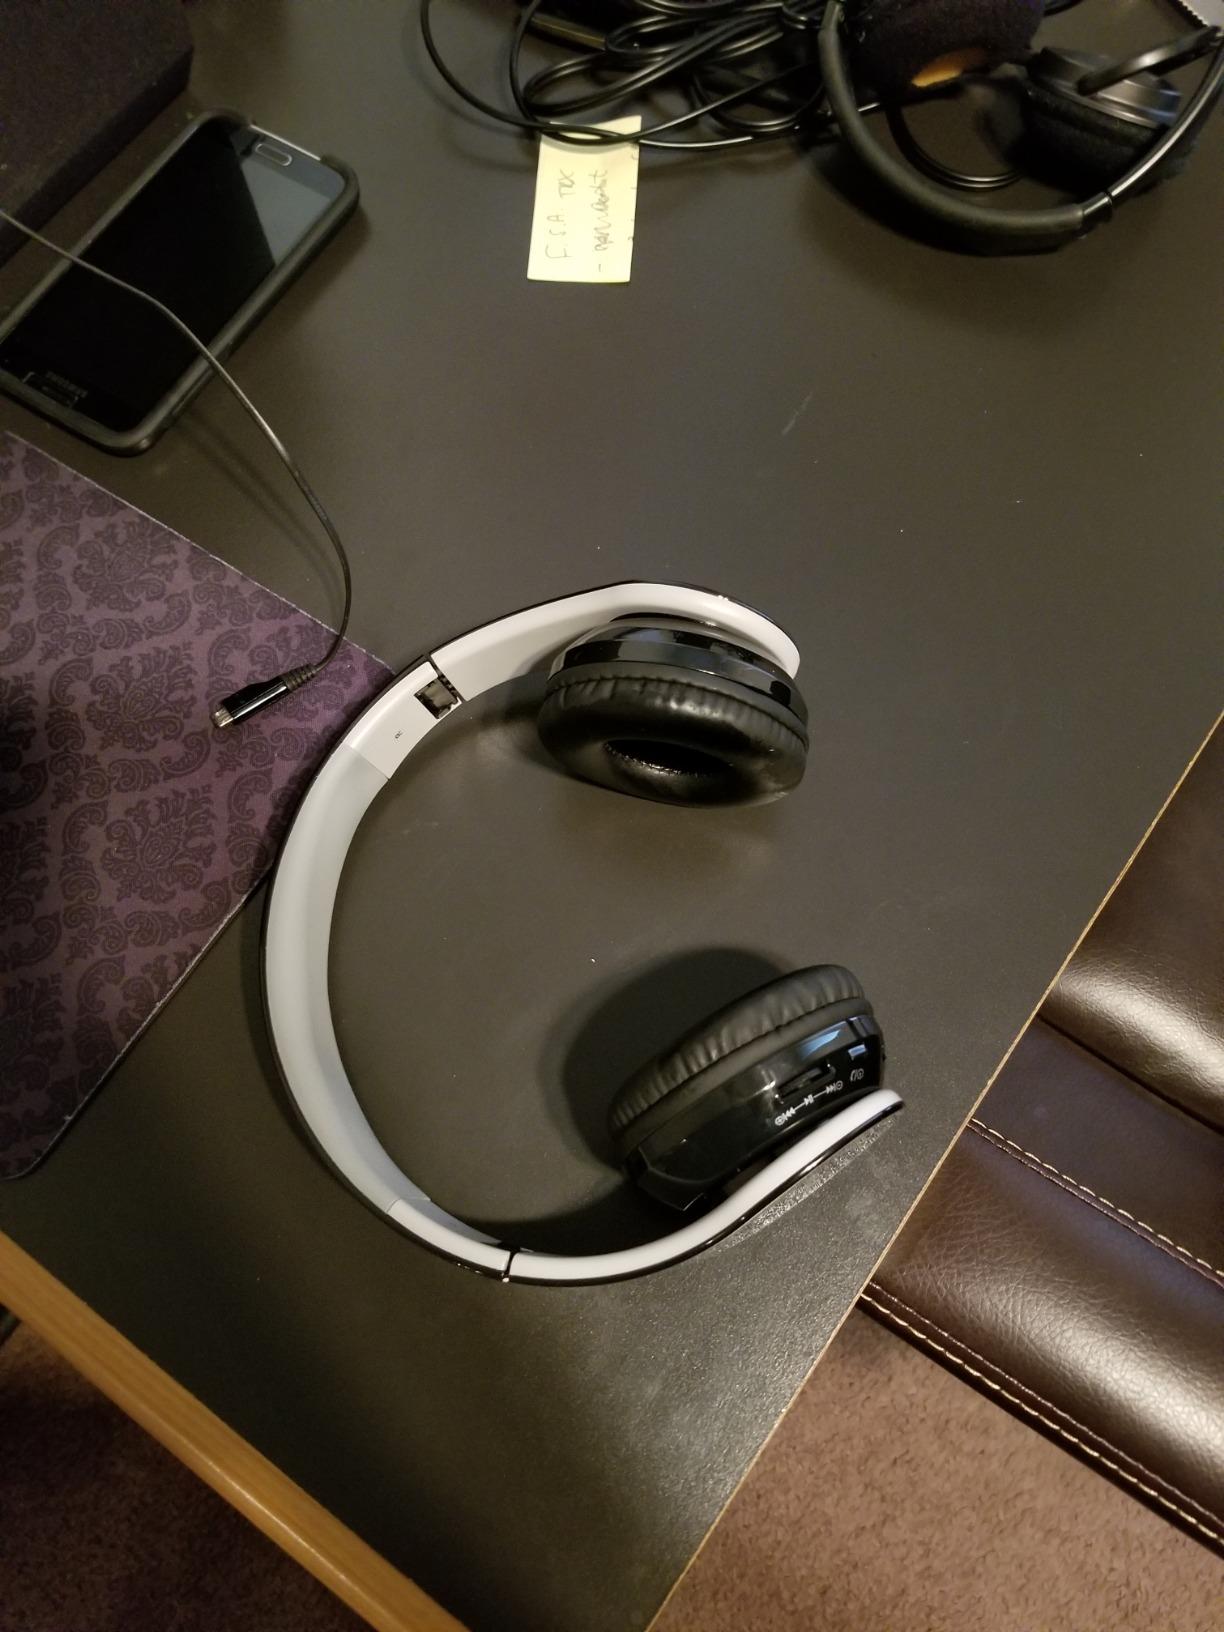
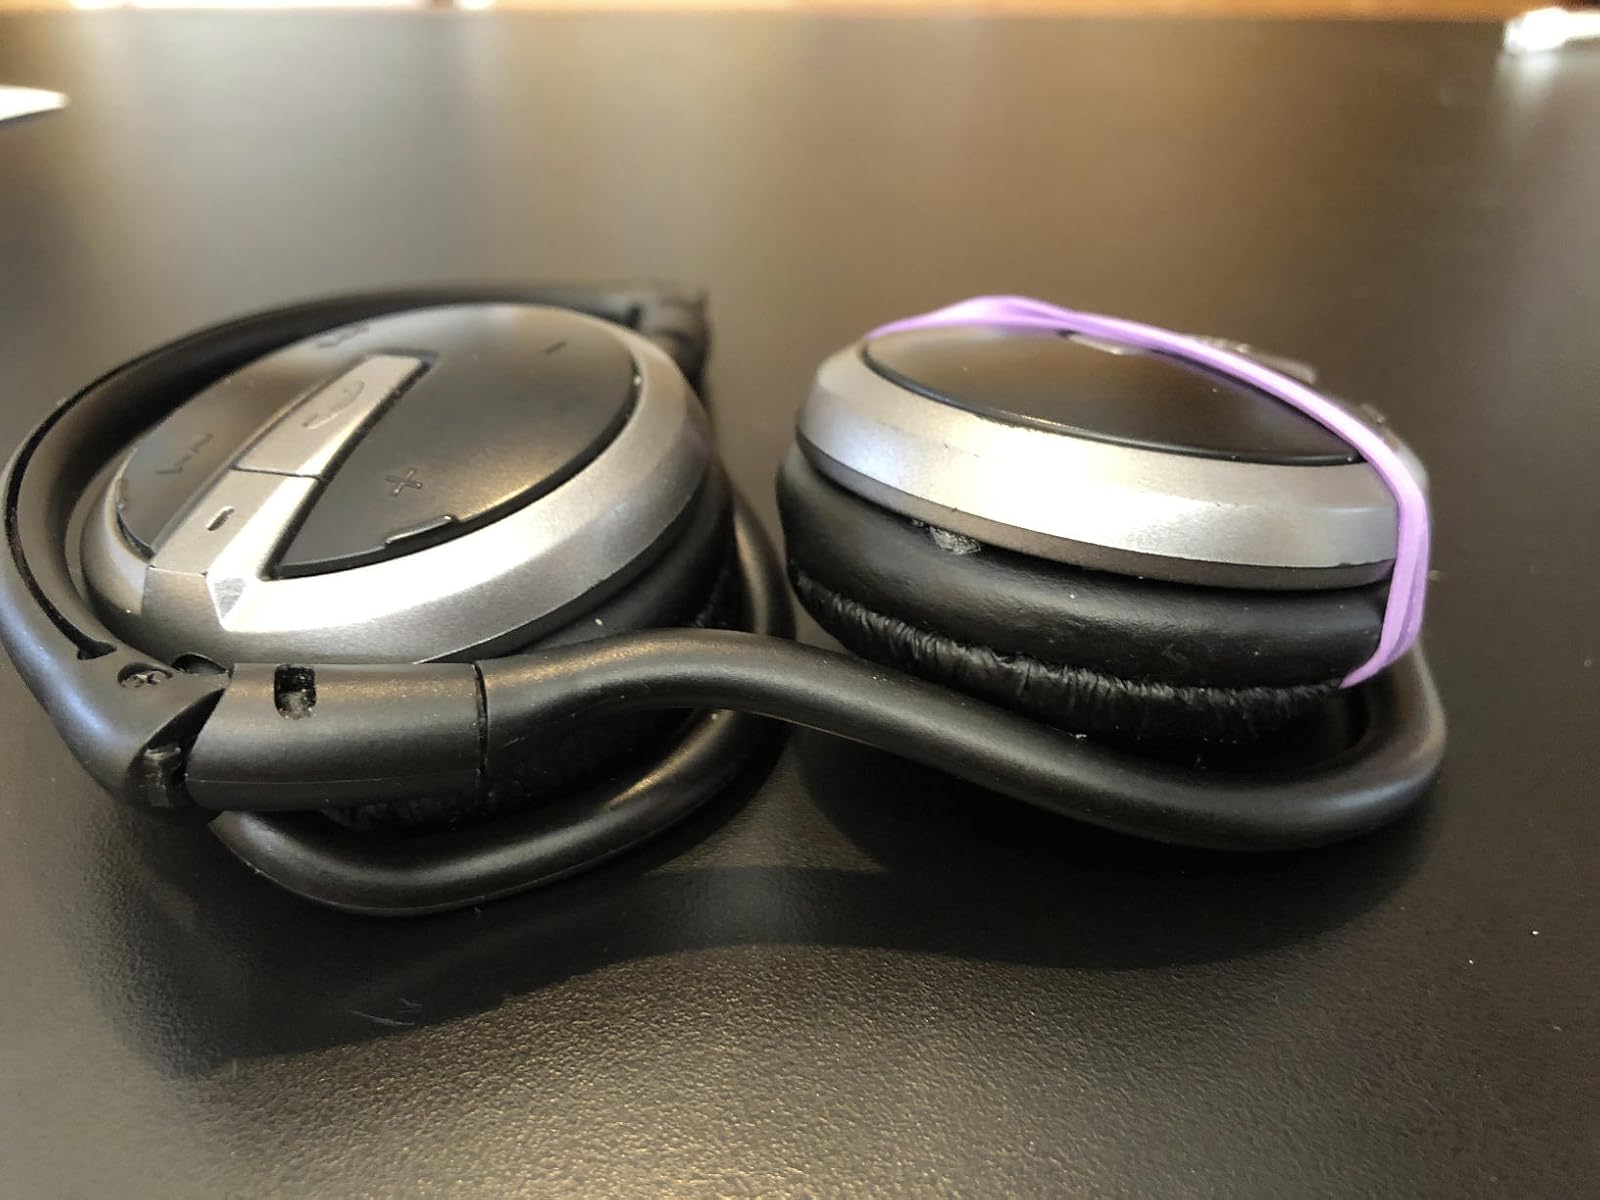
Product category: headphones
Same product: no